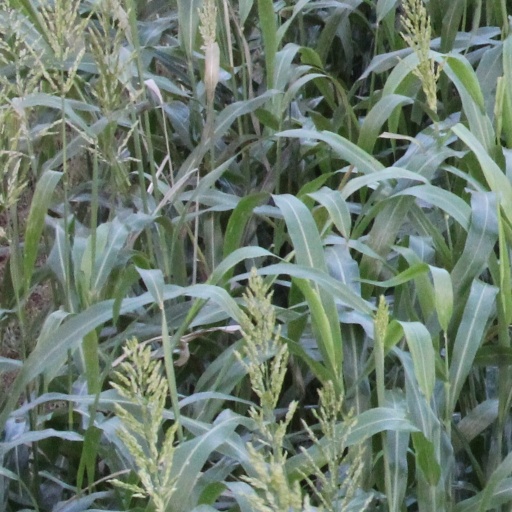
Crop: sorghum